Rich Gale

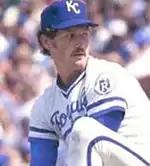
Gale in 1980

In , Gale faded to 9–10, but he resurfaced with a 13–9 mark in , helping his team the reach the 1980 World Series. He started games three and six of the Series, going 0–1 with a 4.25 ERA against the eventual World Champion Philadelphia Phillies. During the next three seasons his playing time was limited by arm injuries and he did not pitch again in a major league game after .